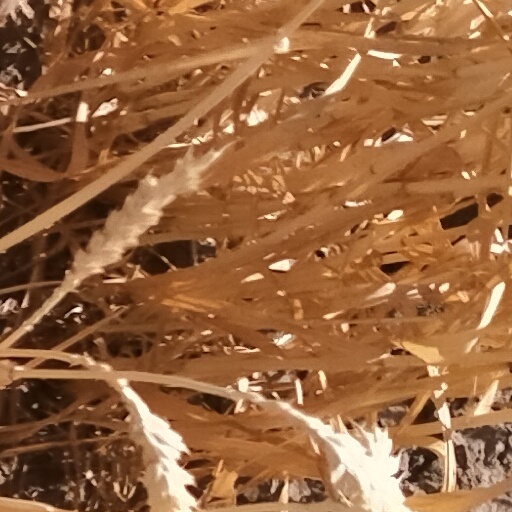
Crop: wheat